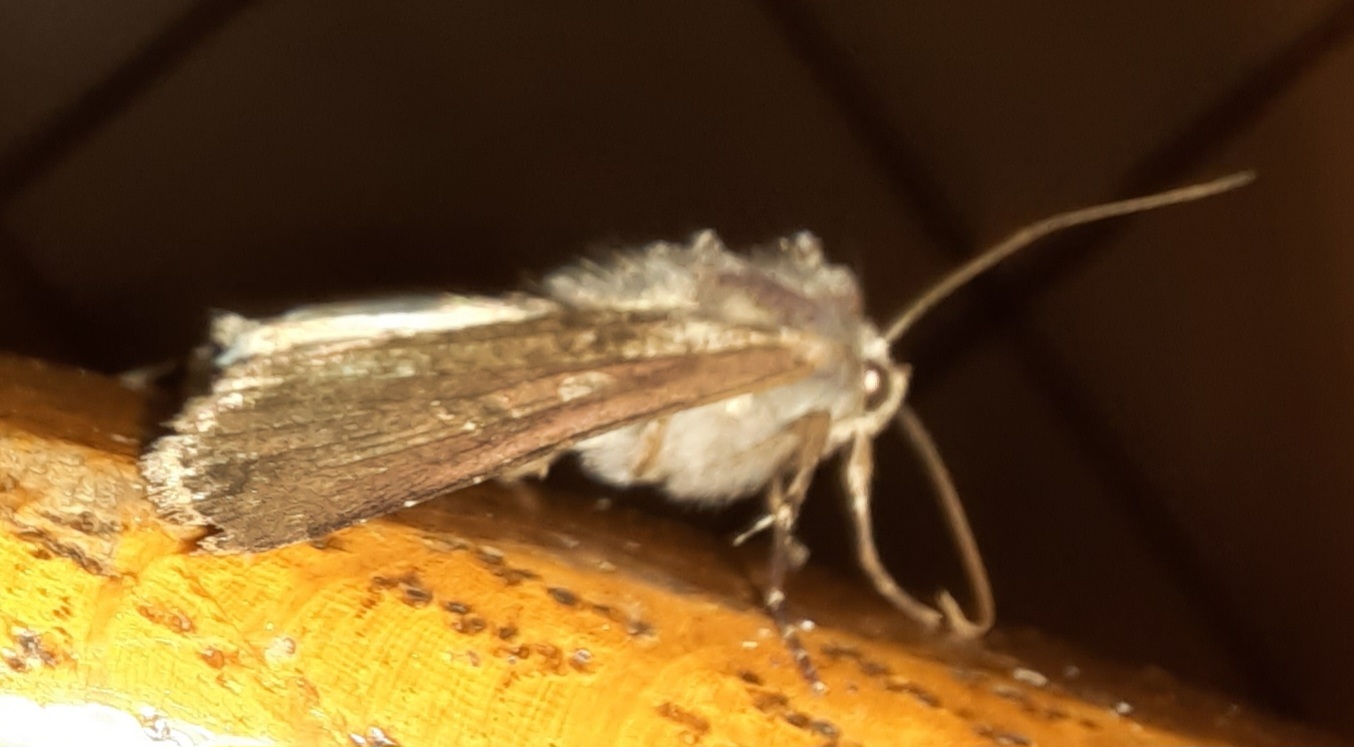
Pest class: cutworms